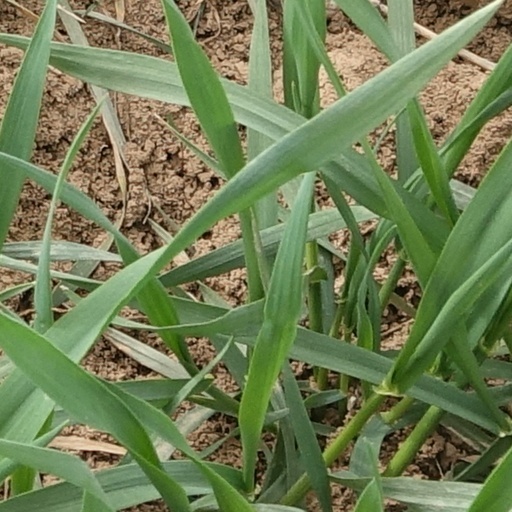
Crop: wheat